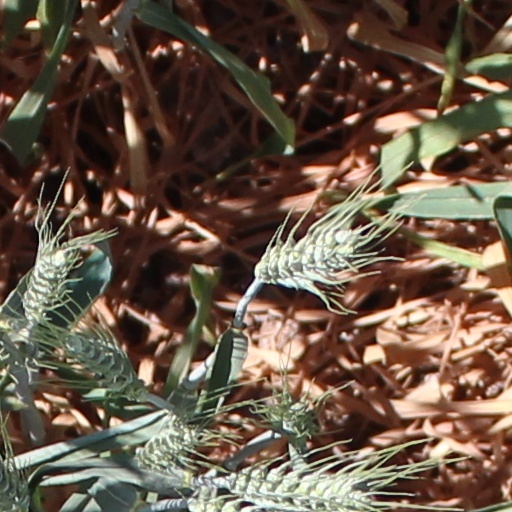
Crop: wheat